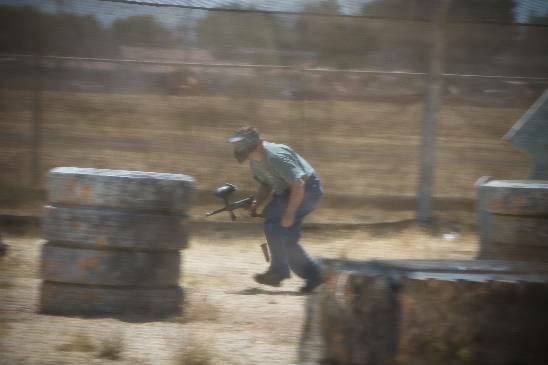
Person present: Yes